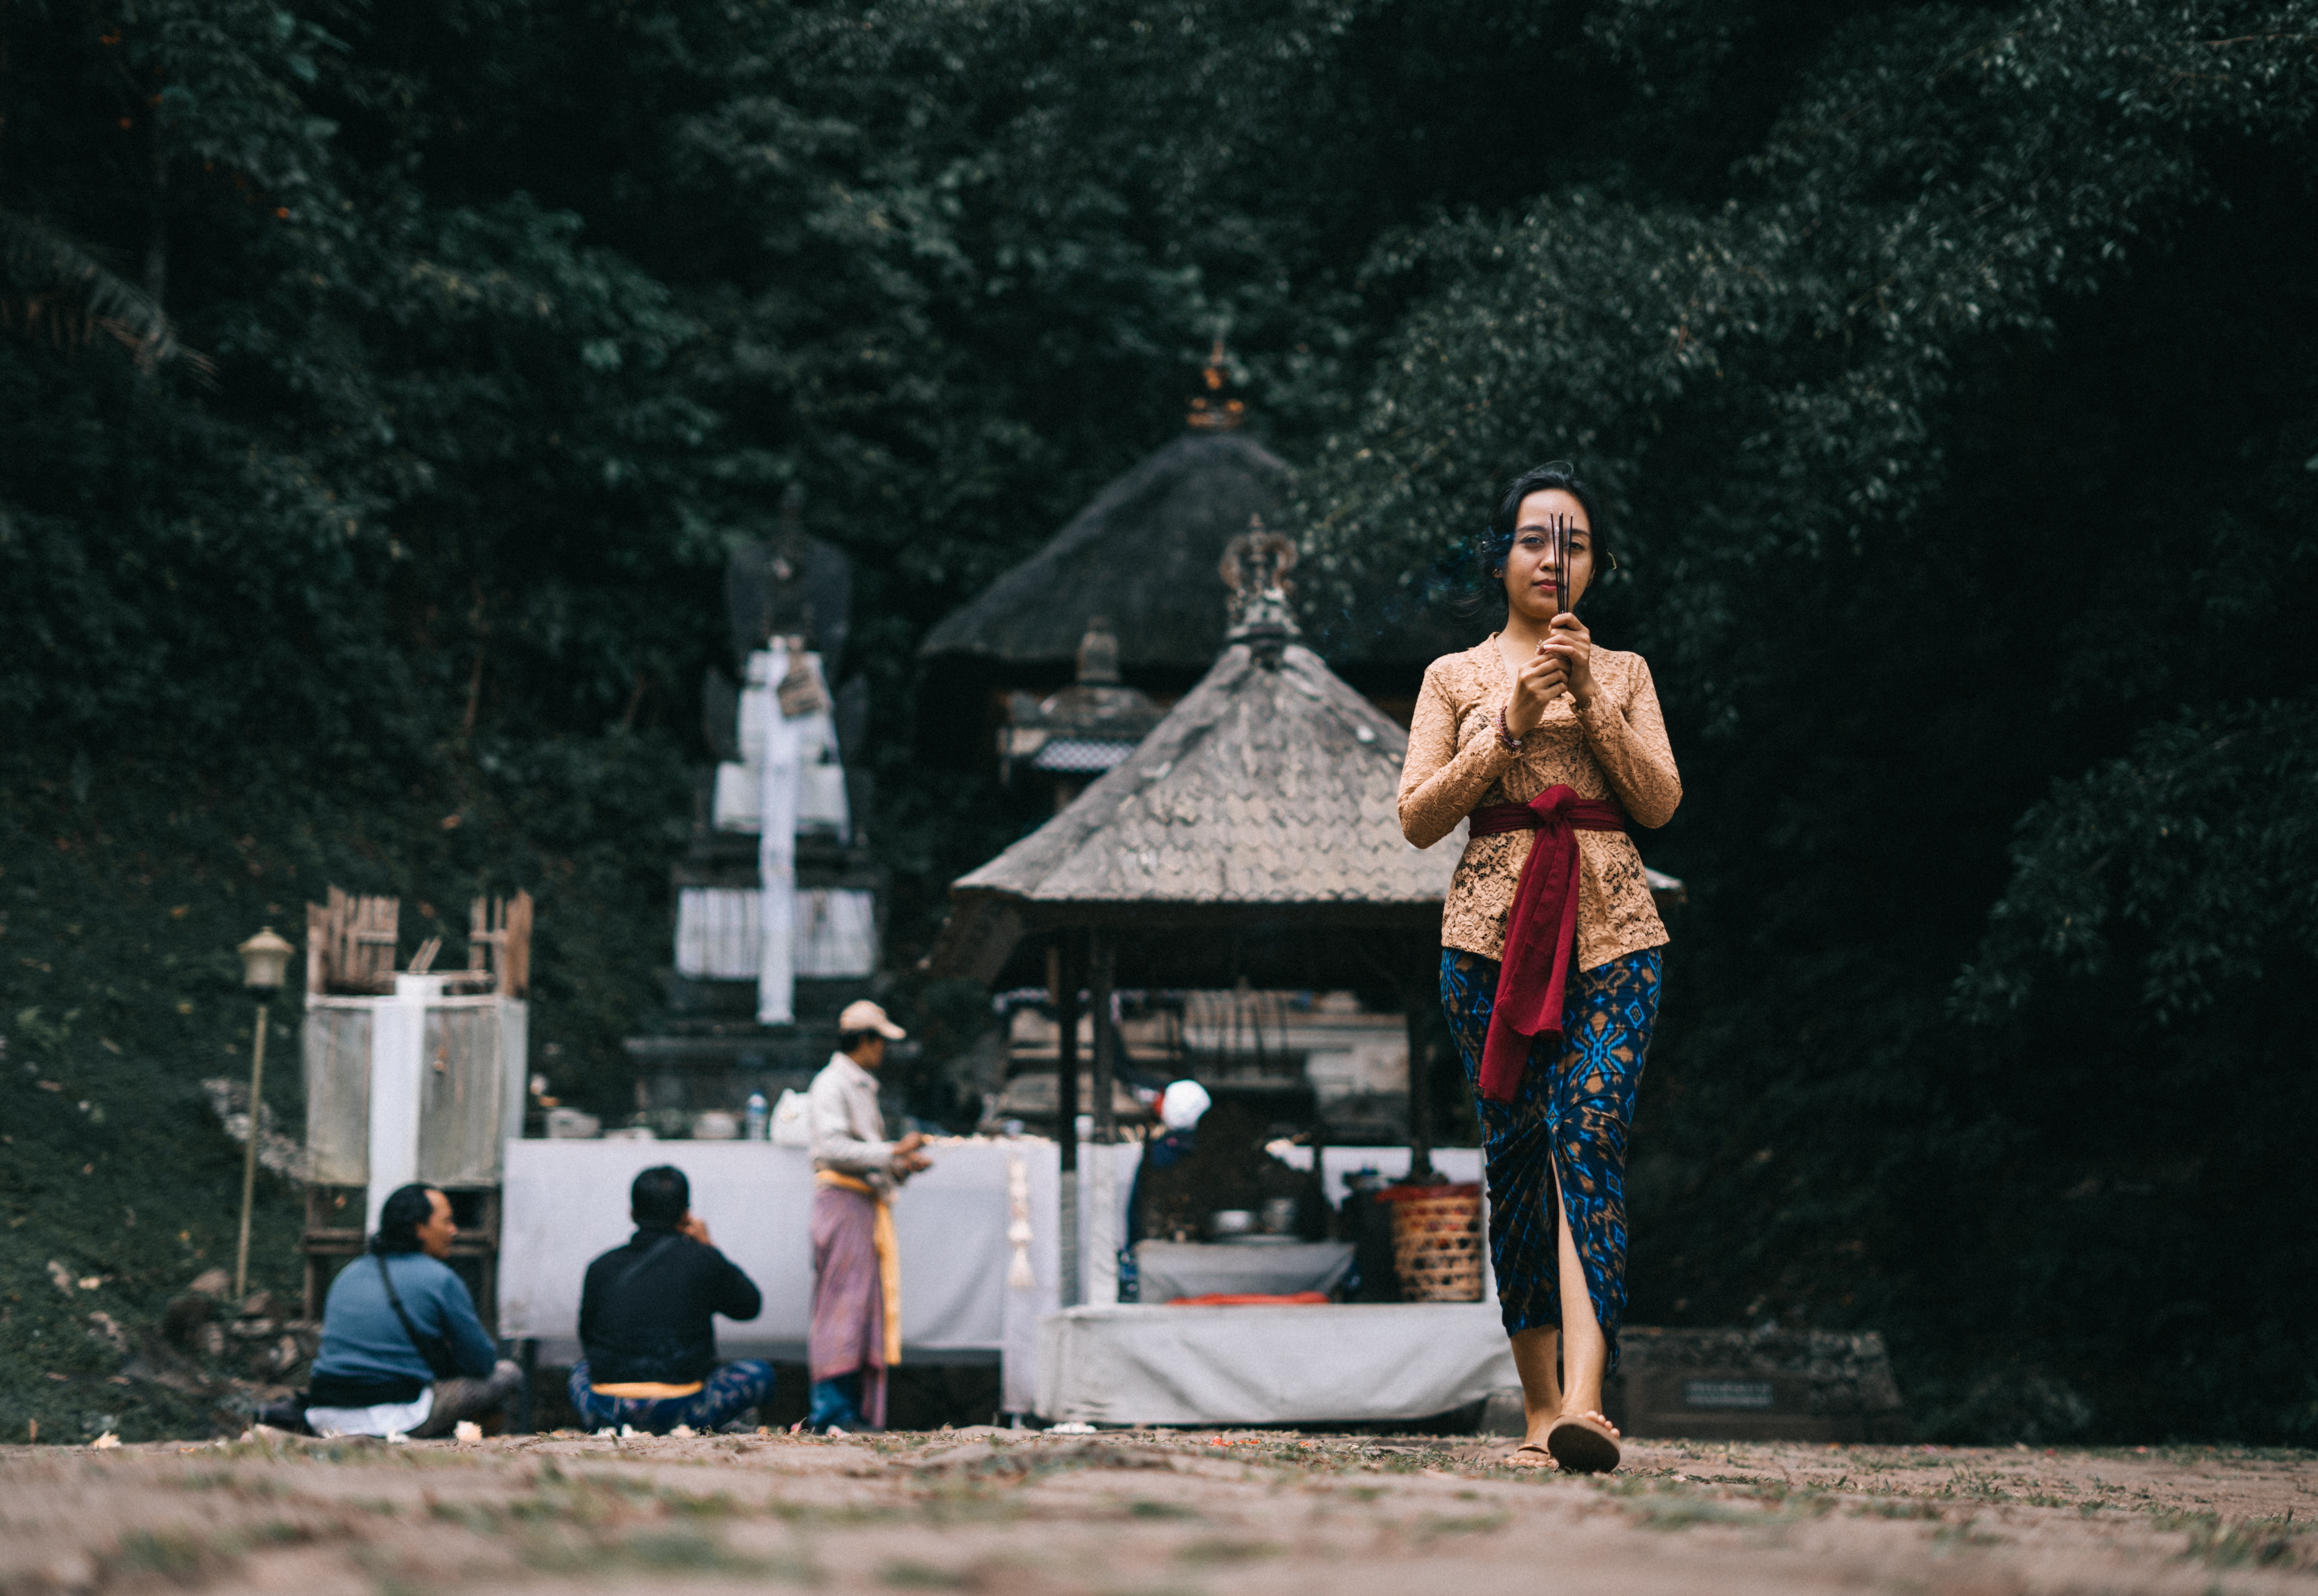
water, tree, Barechested, human, performance, performance art, performing arts, photography, leisure, tourism, stage, temple, vacation, recreation, plant, heater, scene